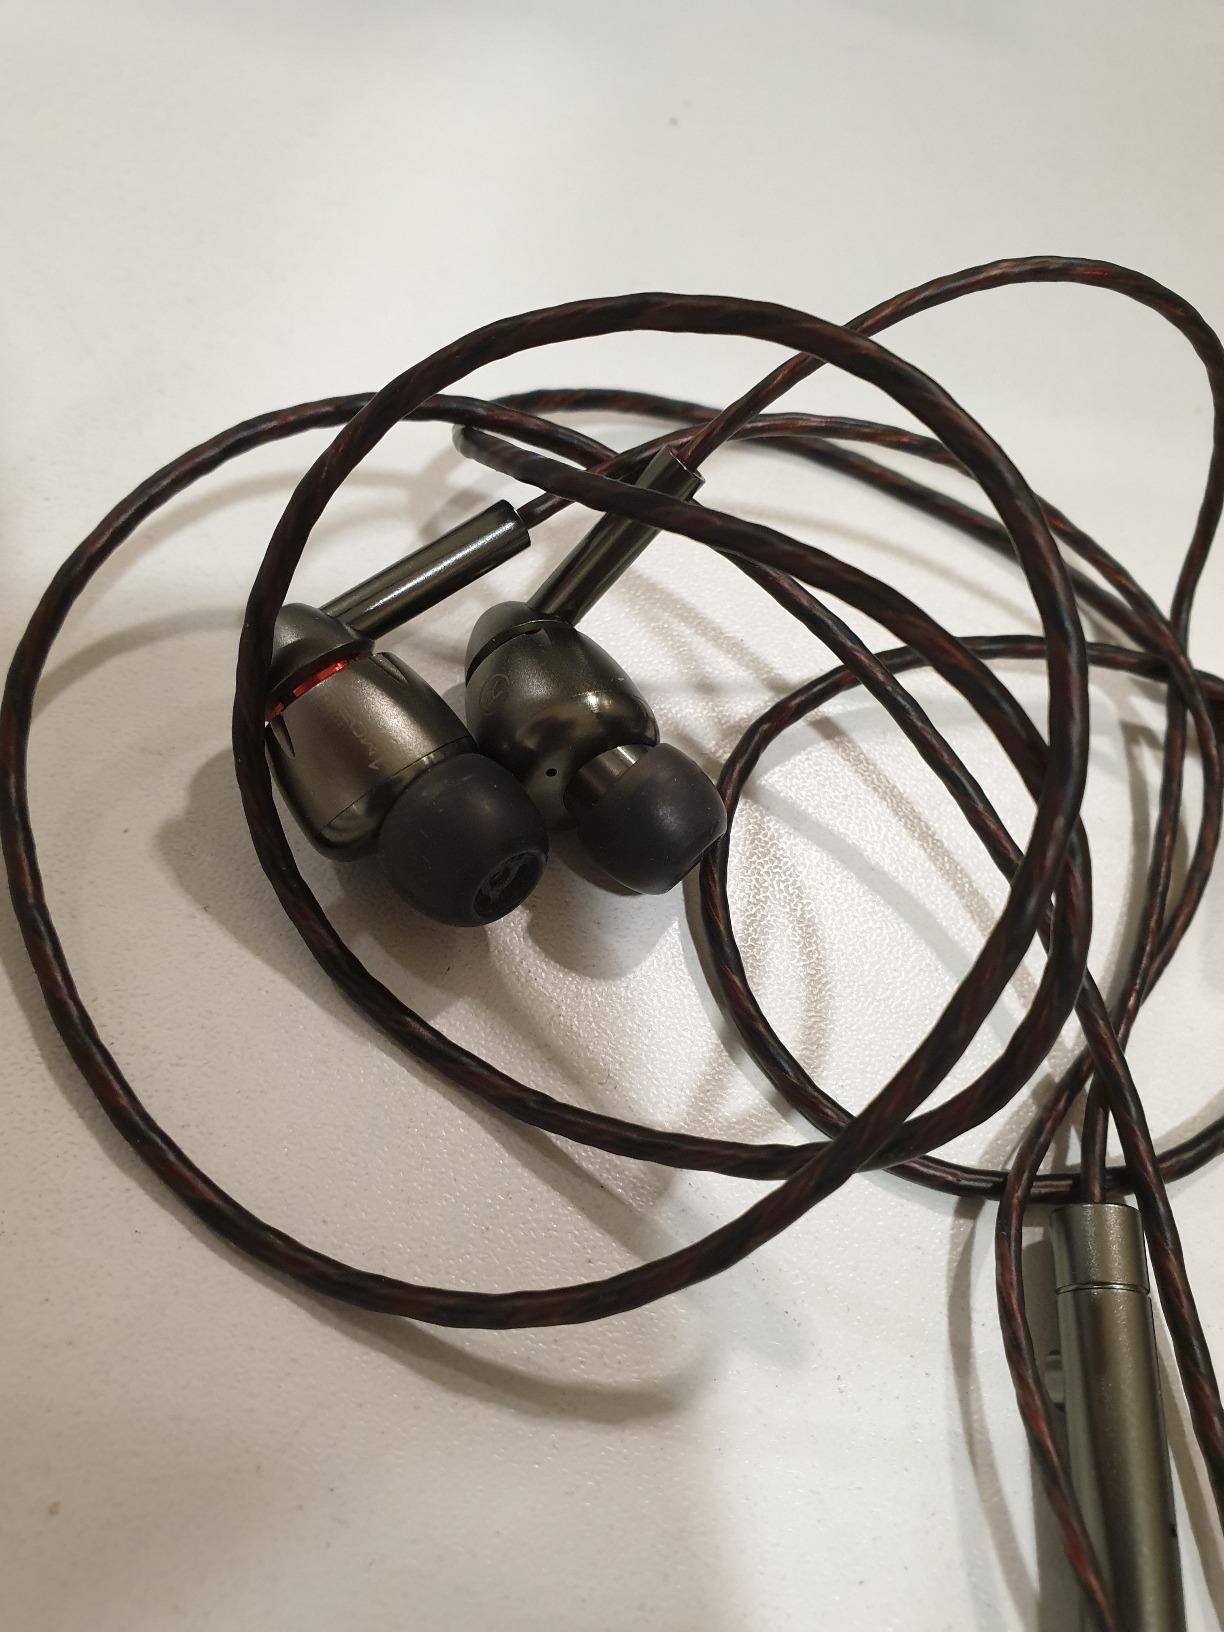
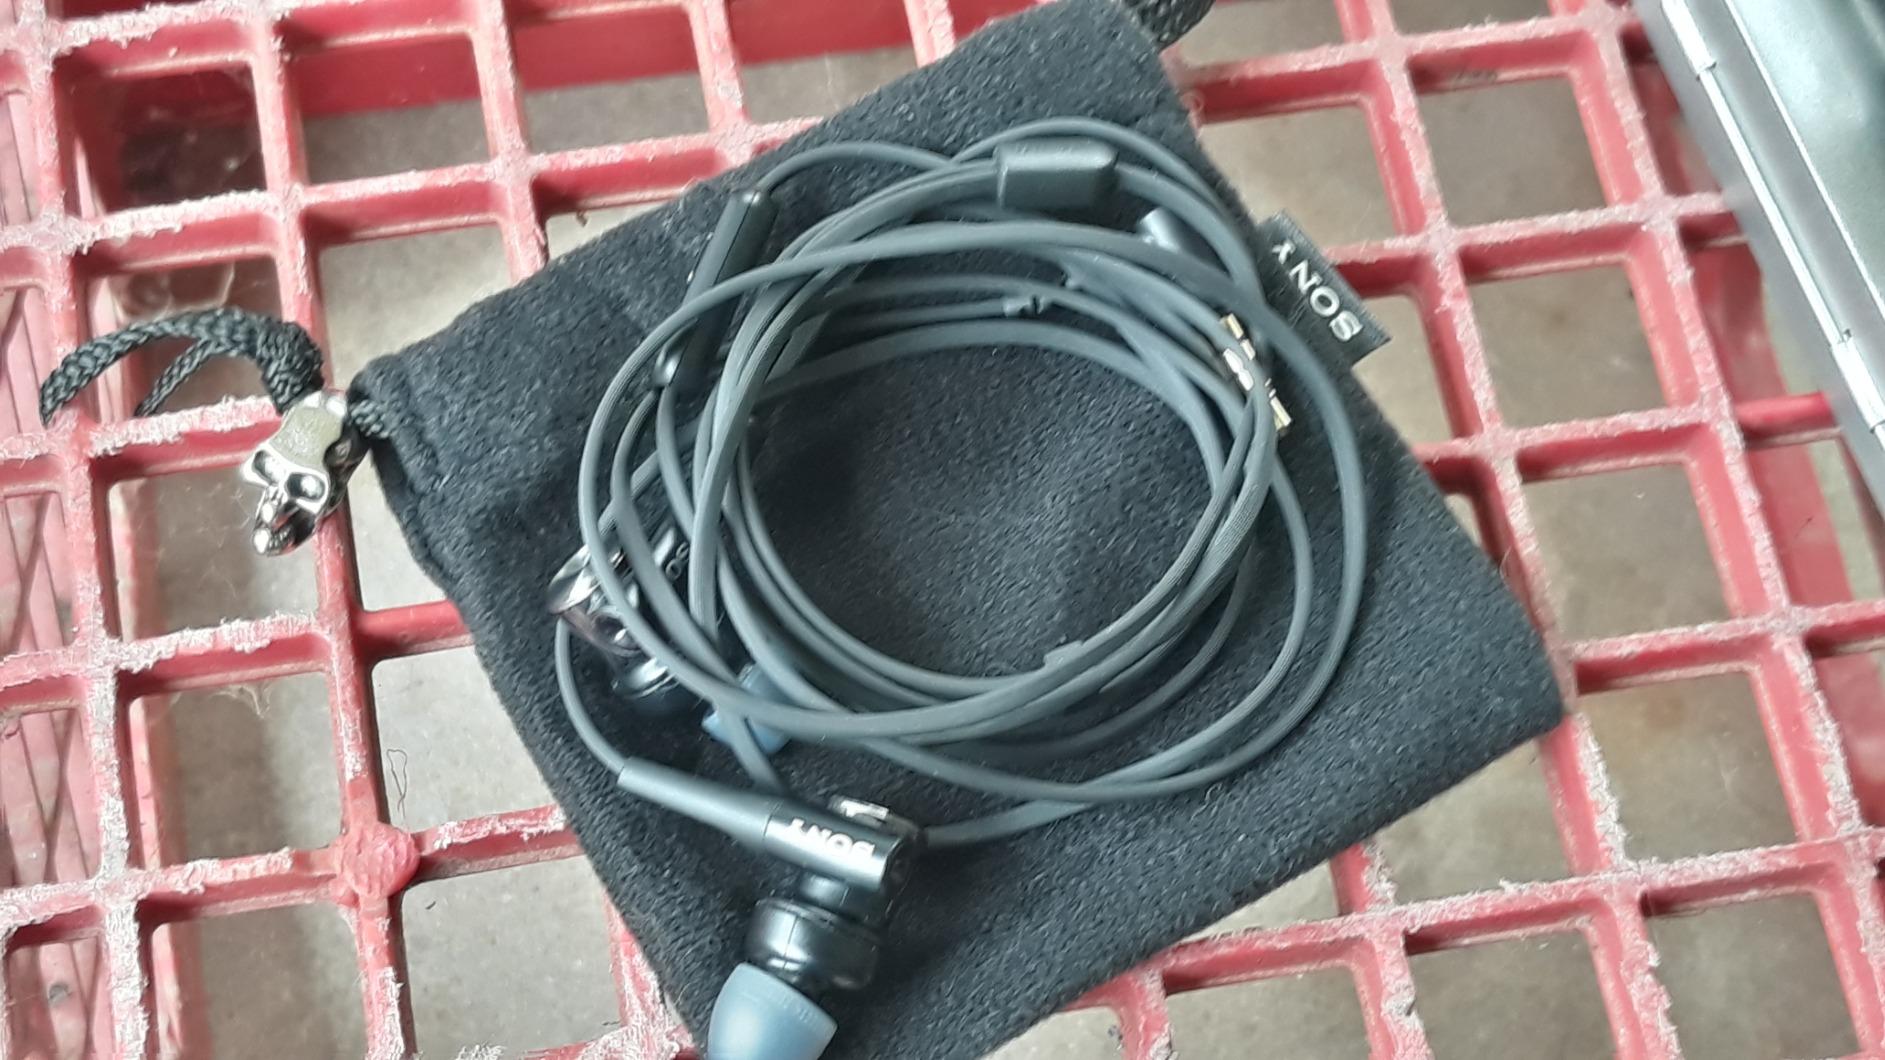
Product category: headphones
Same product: no